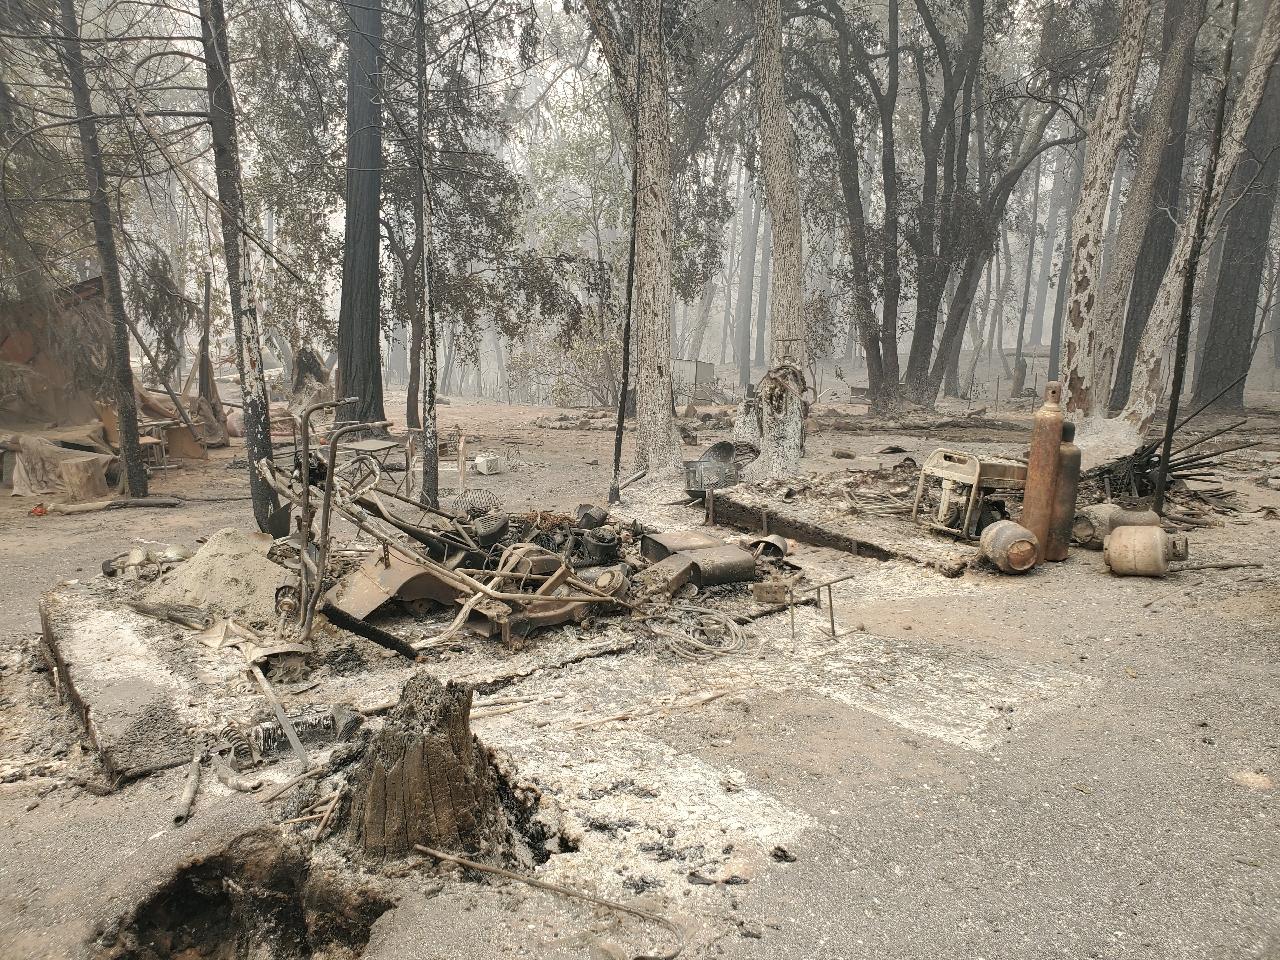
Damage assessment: destroyed